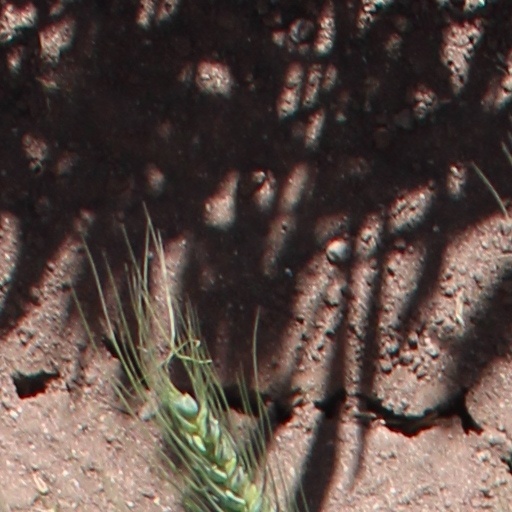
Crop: wheat